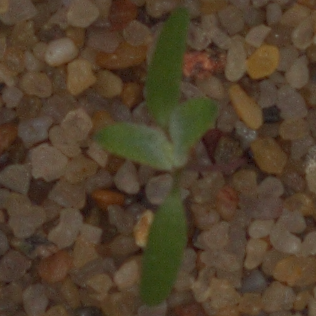
Label: fat_hen